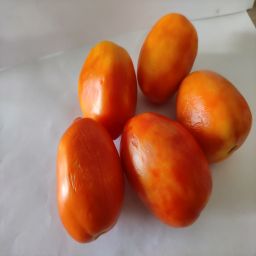
Crop: Tomato
Quality: Ripe